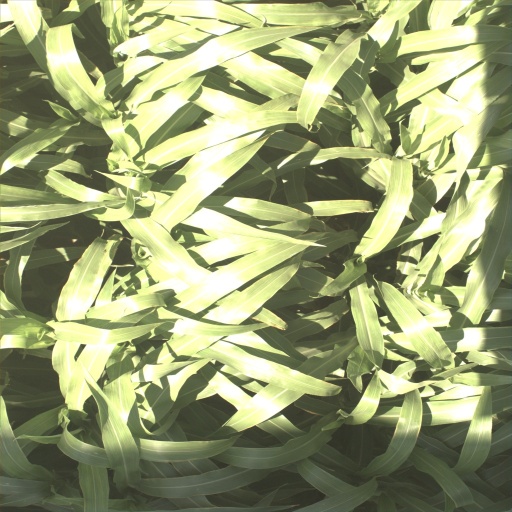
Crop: sorghum